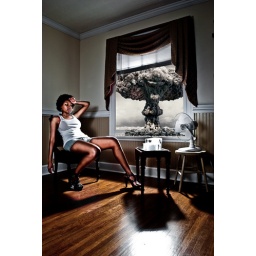
Strobist:B800 Outside window firing in through the ice.SB600 Camera left bouncing off a silver umbrella